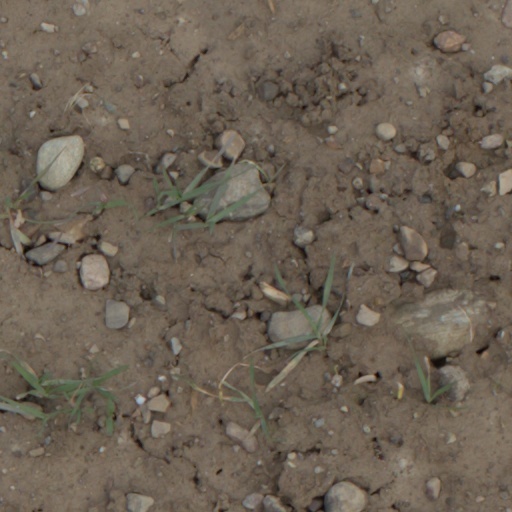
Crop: wheat